Birla Institute of Technology, Deoghar

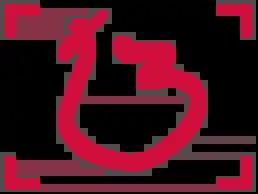

Utthaan is the technocultural festival of the BIT-Deoghar. Events include robotics, workshops, fashionista, BIT-MUN, Nukkad Natak, BIT Radio, CS GO, Roadies and Pro night. Special guest appearances at Utthaan have included Dev Negi (playback singer) Geet Sagar ("X-Factor India").